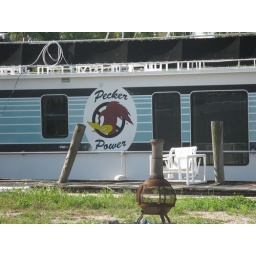
Gotta love boat names! Summerland Rd. just over the bridge on the right crossing into Key Largo. MM 107.0